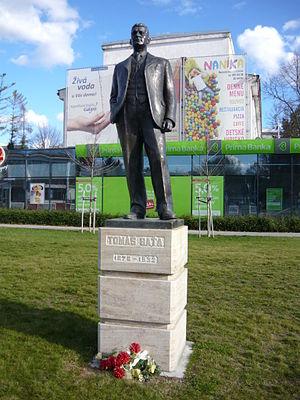
Statue de Tomáš Baťa à Partizánske, en Slovaquie.Русский: Статуя Томаша Бати в Партизанске (Словакия).Slovenčina: Socha Tomáša Baťu v Partizánskom (Slovensko).
Partizánske est une ville de la région de Trenčín dans l’ouest de Slovaquie. Sa population était de 22 269 habitants au 31 décembre 2019.